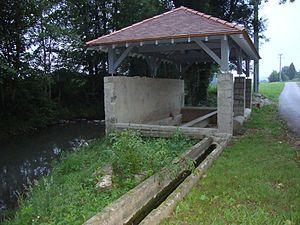
Charritte-de-Bas est une commune française, située dans le département des Pyrénées-Atlantiques en région Nouvelle-Aquitaine.